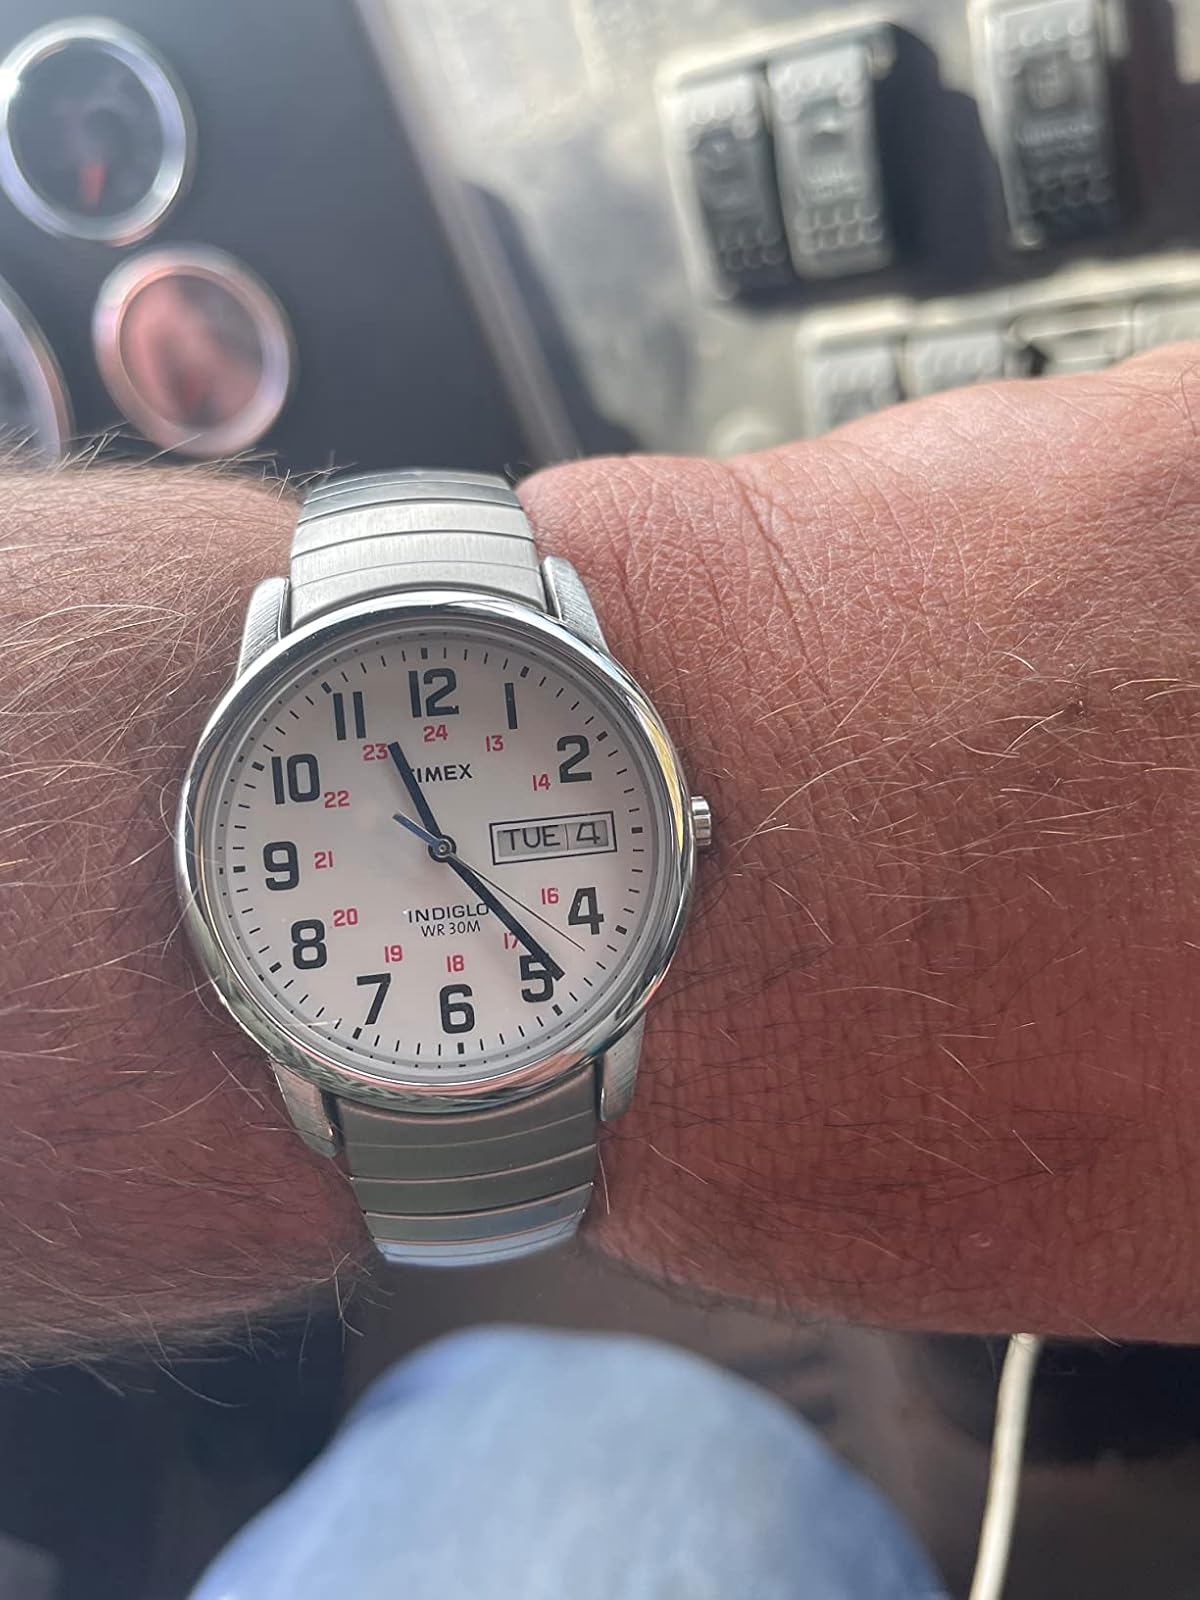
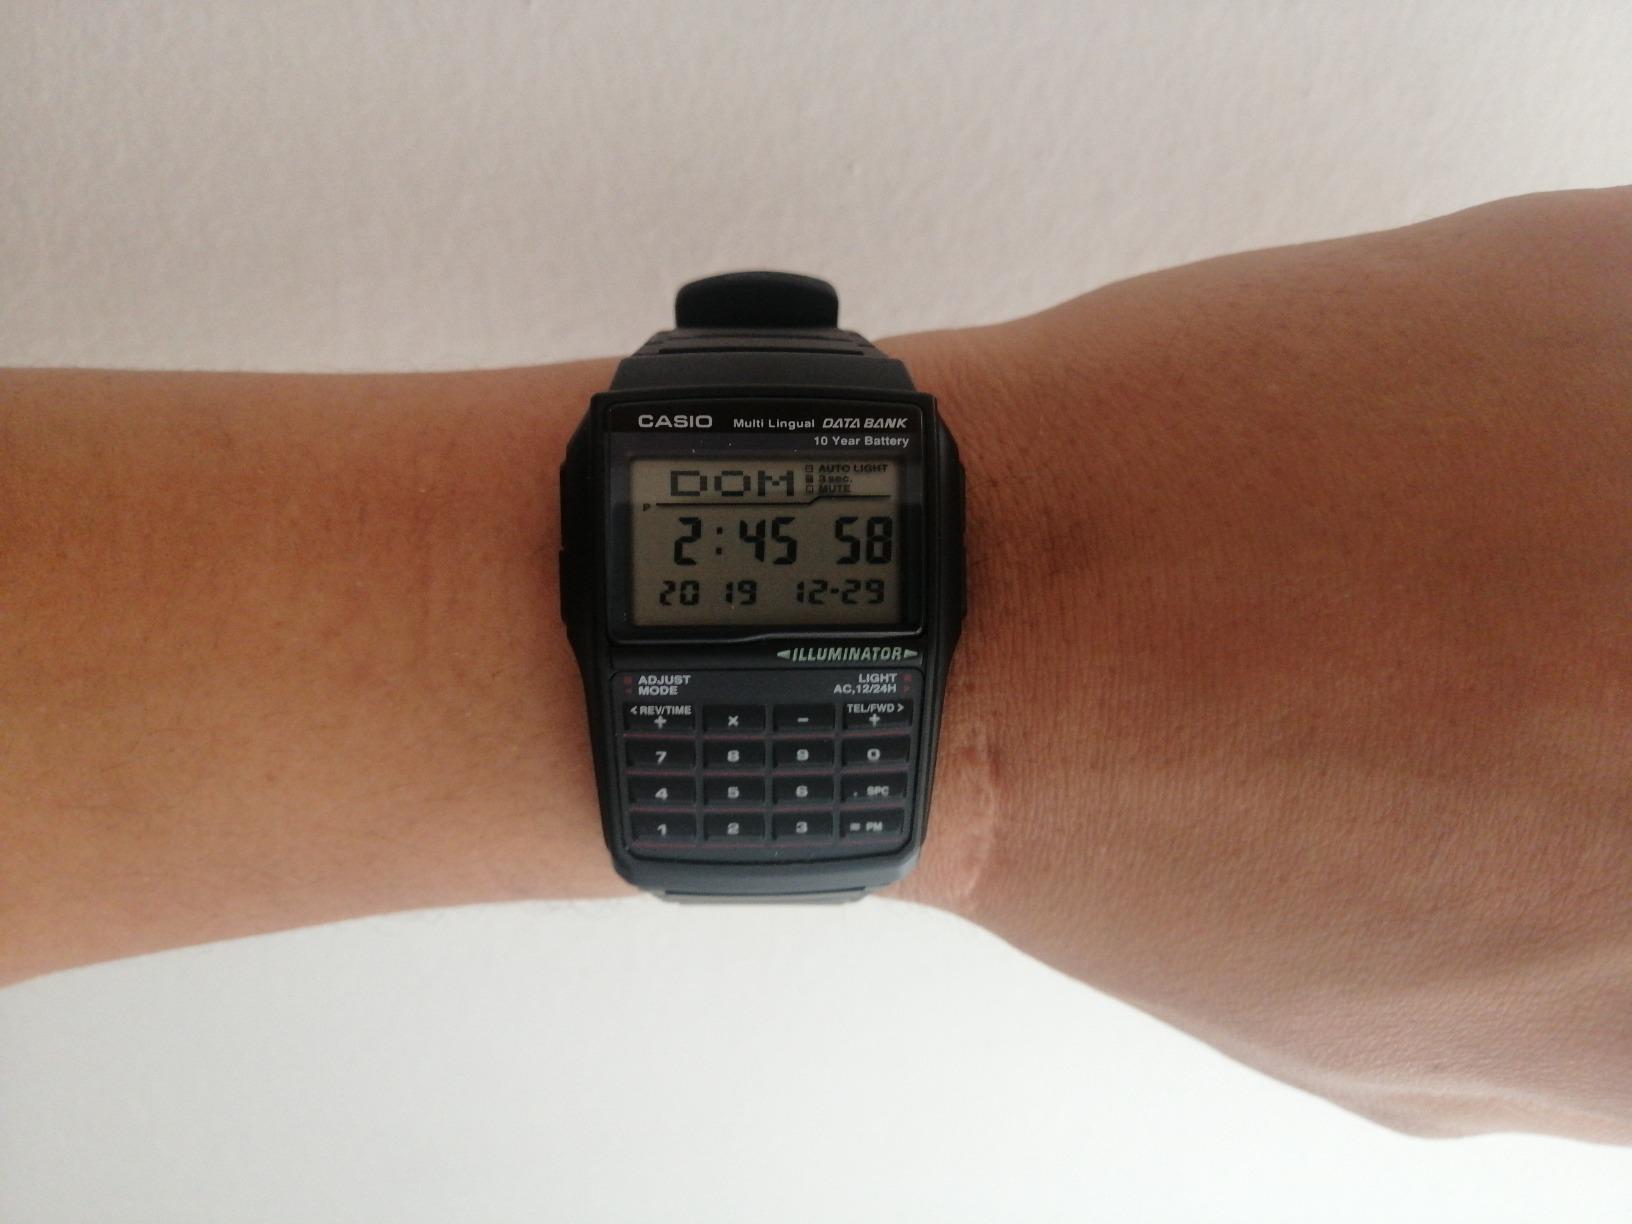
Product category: accessories_watch
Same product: no